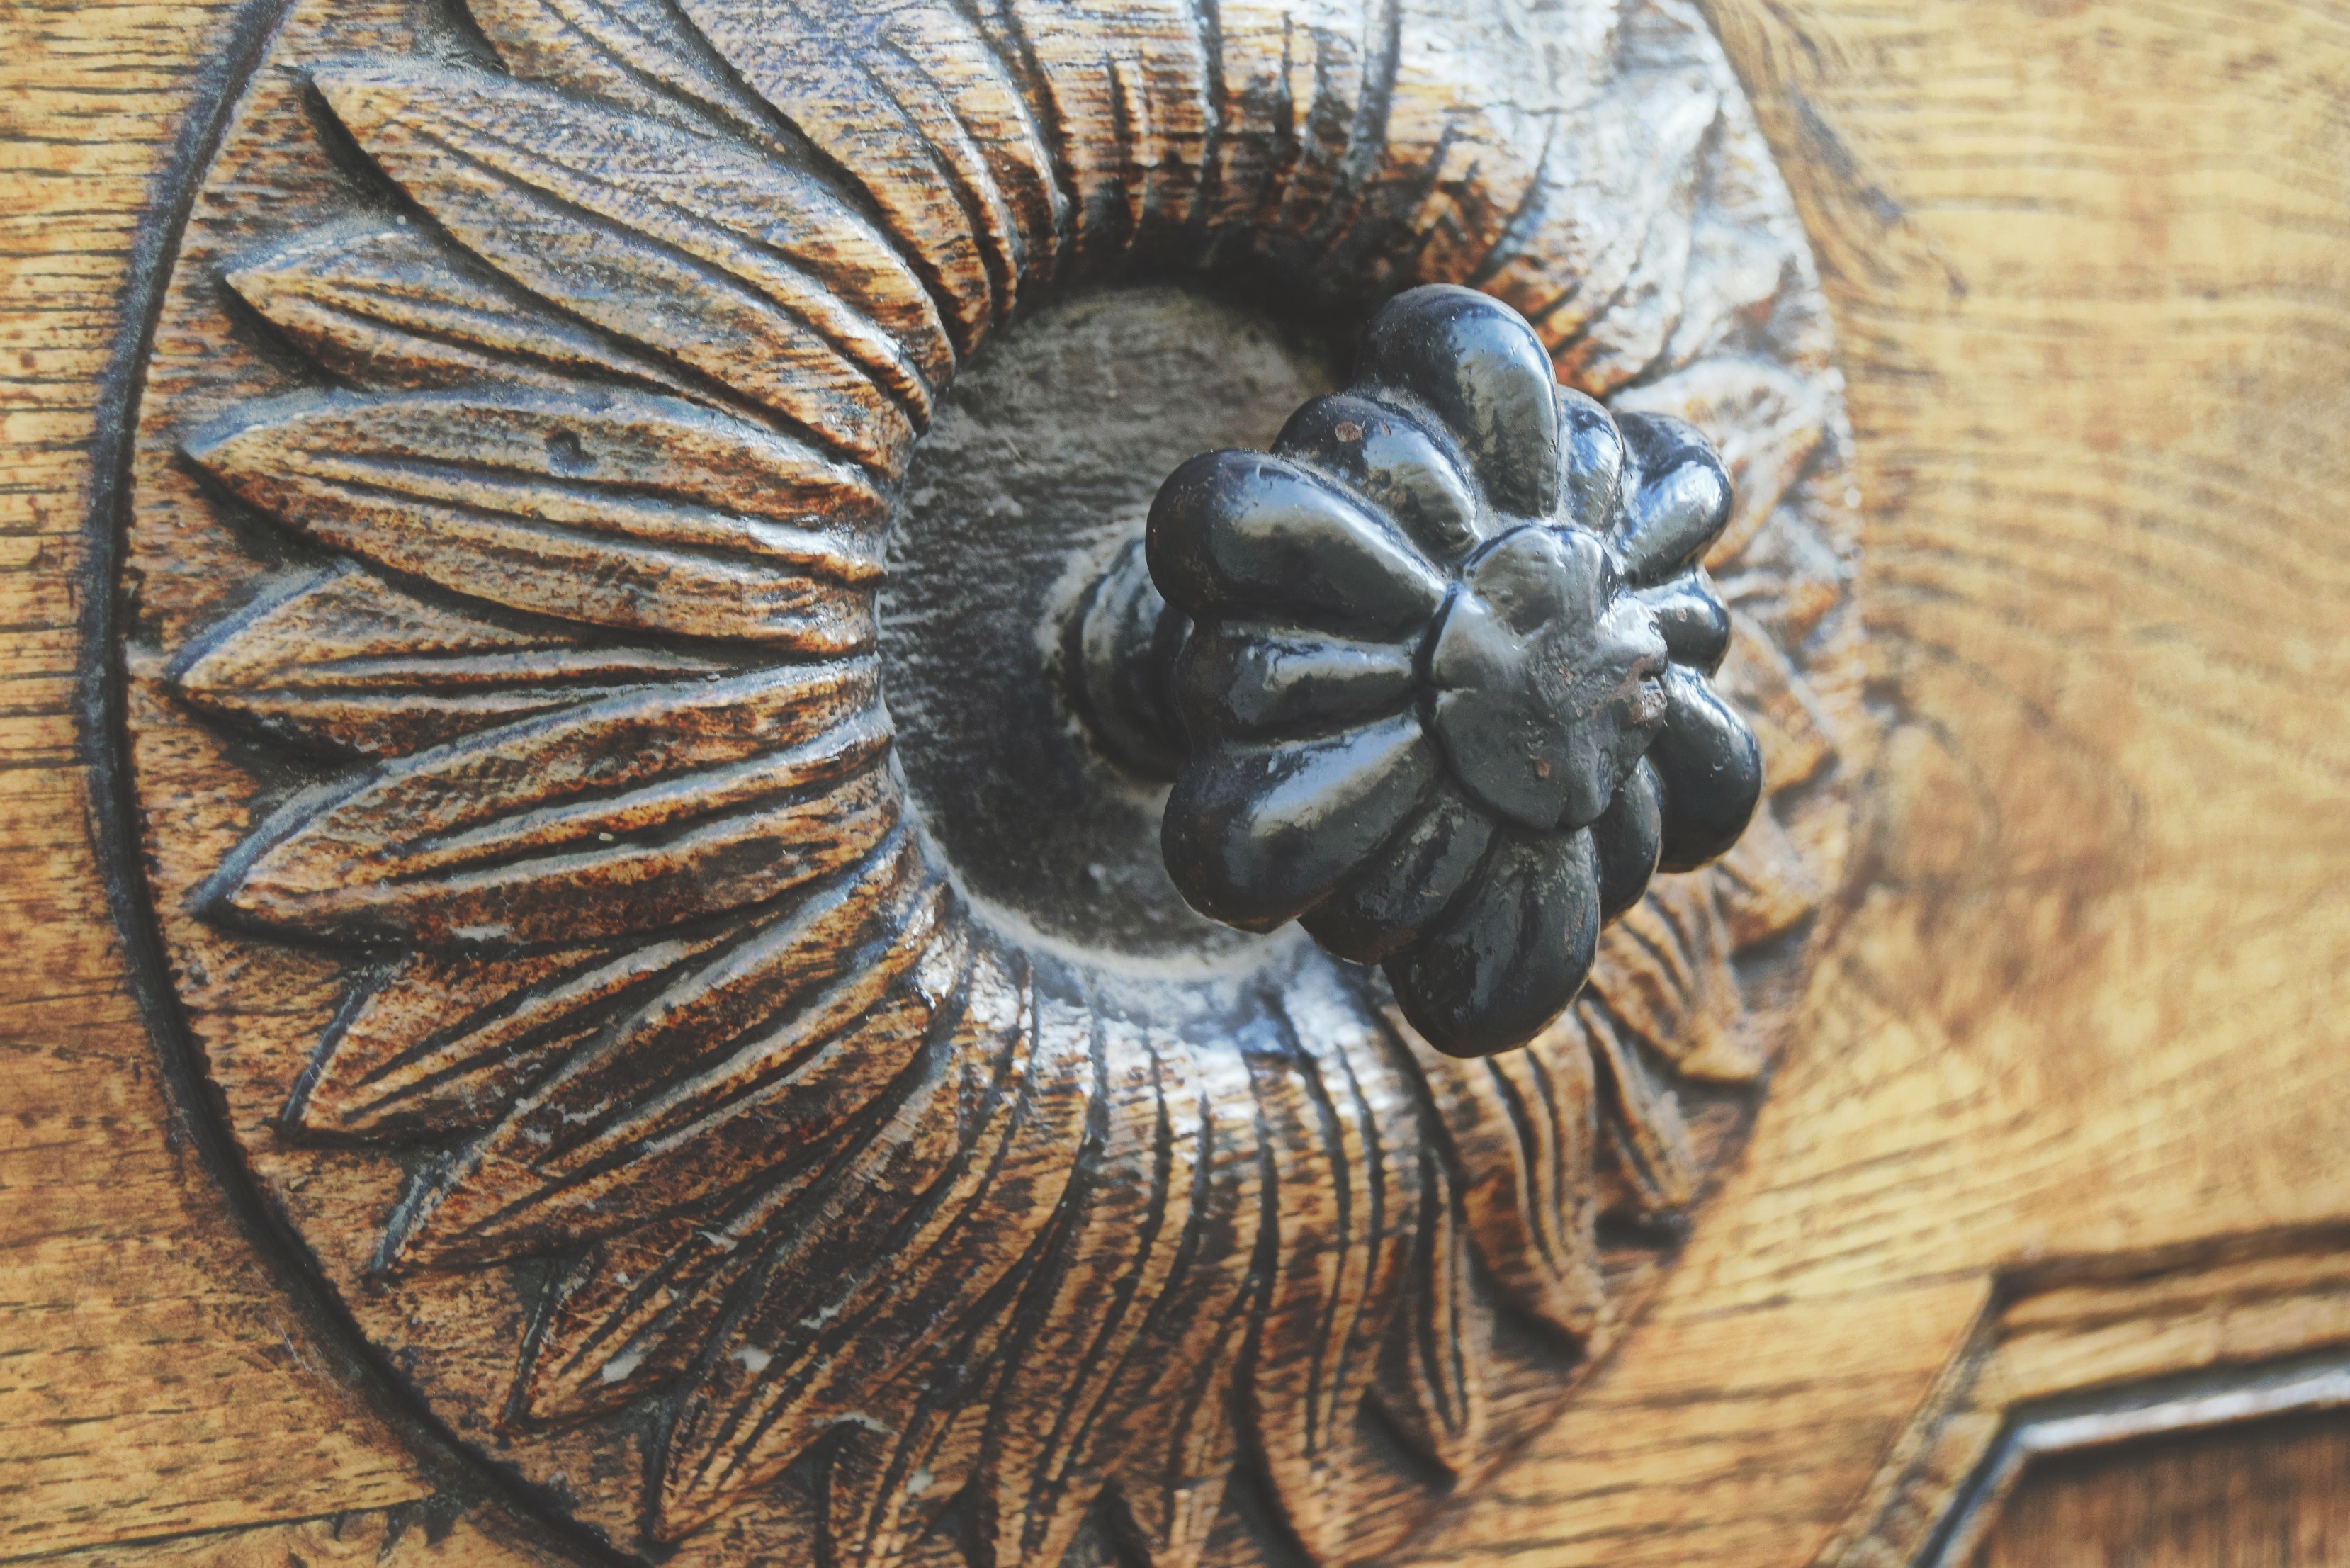
wood, flower, horn, sculpture, art, carving, relief, ancient history